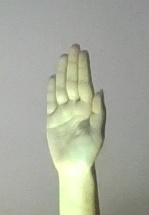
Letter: seen